International Anti-Corruption Day

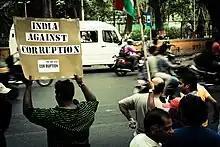
International Anti-Corruption Day

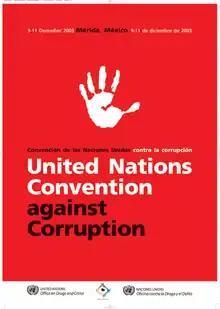
Chapter V of the United Nations Convention against Corruption (2003) makes clear that Asset Recovery is an international priority in the fight against corruption.

International Anti-Corruption Day has been observed annually on 9 December since the passage of the United Nations Convention Against Corruption on 31 October 2003 to raise public awareness for anti-corruption.